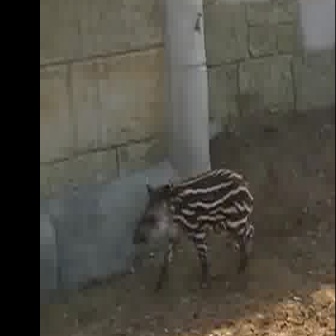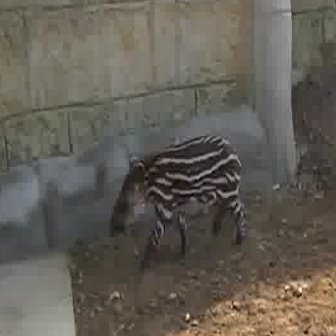
  Please identify the target specified by the bounding box [129,166,254,290] in the first image and locate it in the second image. Return the coordinates in [x_min,y_min,x_max,y_max] format.
Answer: [105,131,246,272]